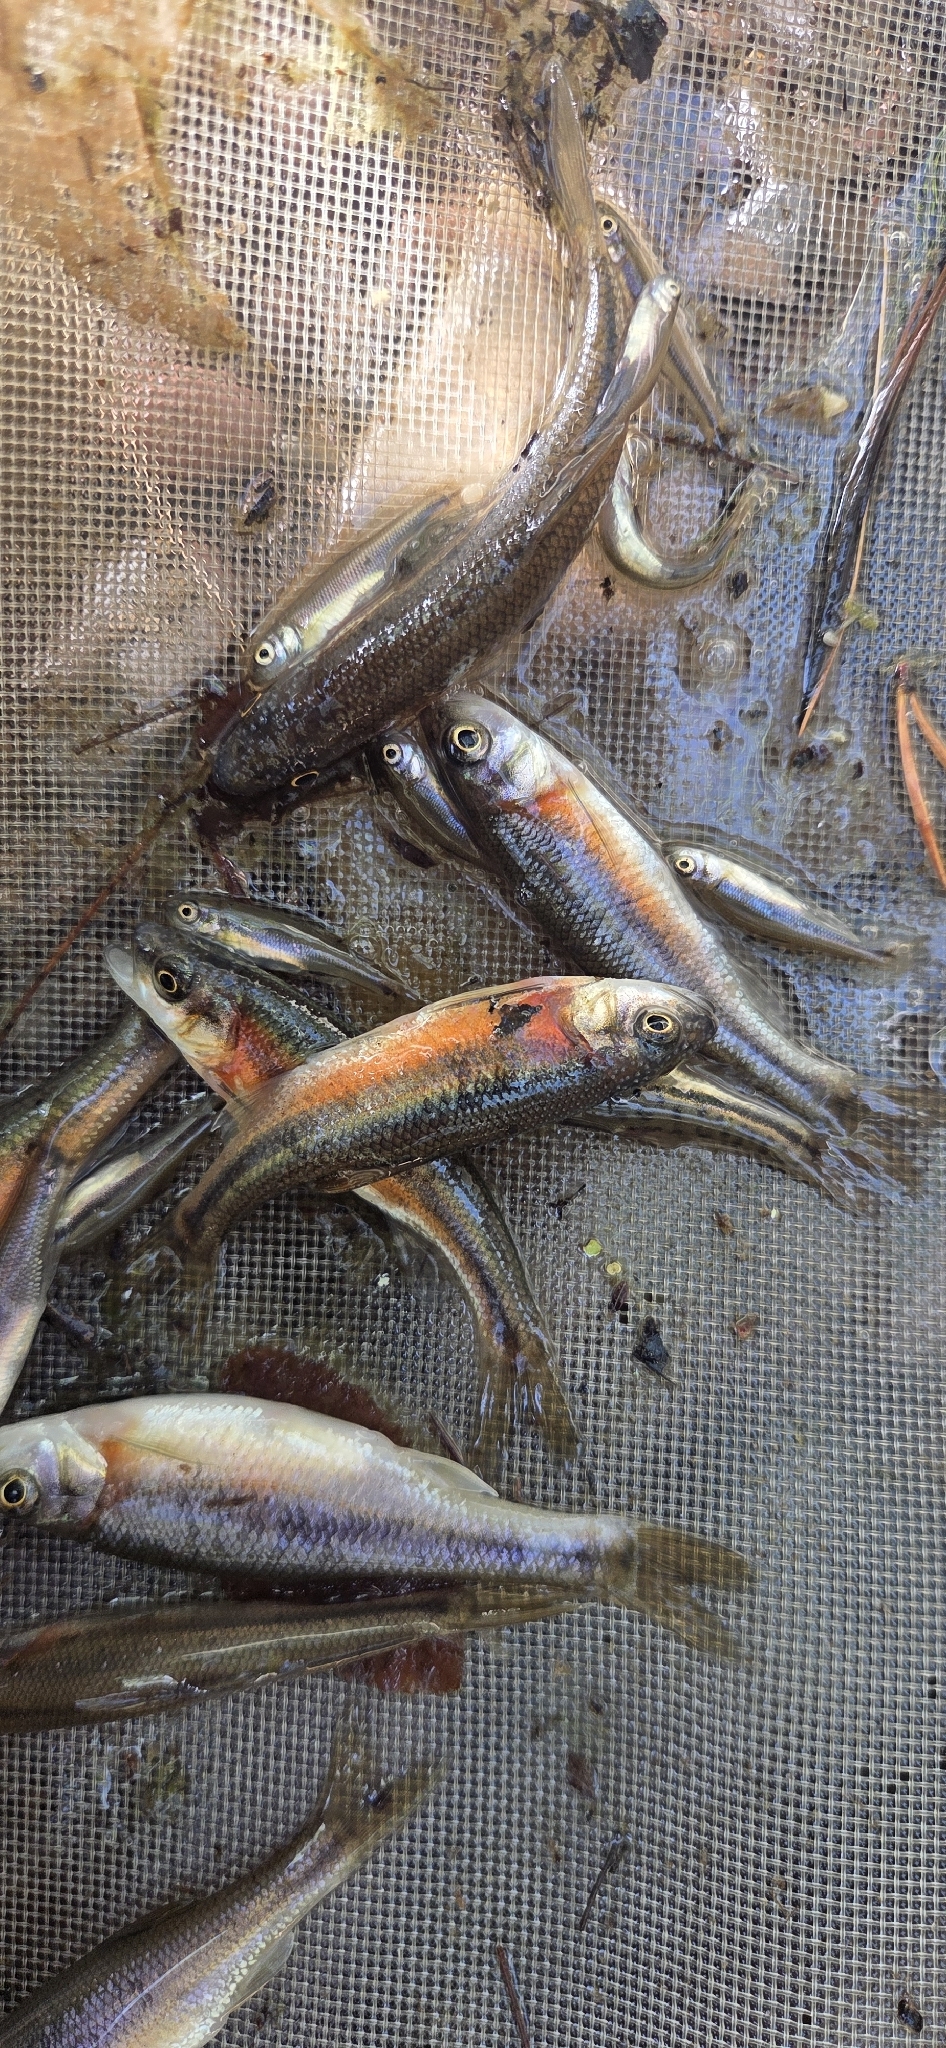
fish (species not among the labelled classes)